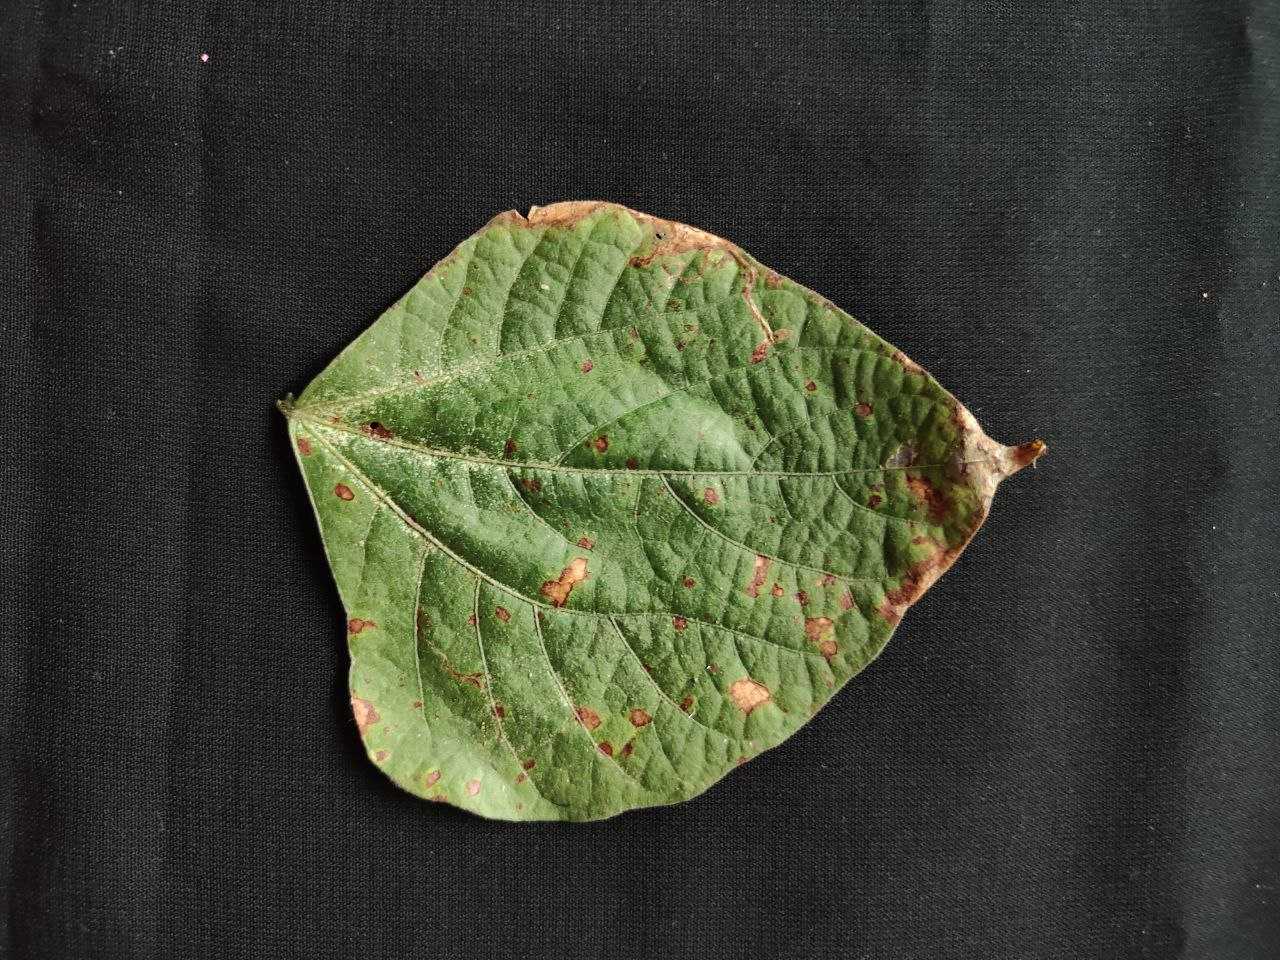
Crop: bean
Leaf condition: Rust